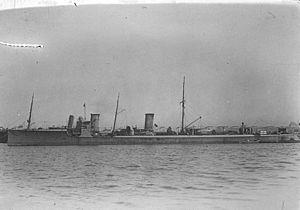
La bataille d'Odessa est une attaque navale de l'Empire ottoman contre le port russe d'Odessa, en octobre 1914. Cette bataille fait partie de l'action d'envergure menée par la marine ottomane pour détruire la flotte russe de la mer Noire et diverses cibles à terre. La principale conséquence de ce raid est la déclaration de guerre de la Russie à l'Empire ottoman, le 1ᵉʳ novembre 1914.